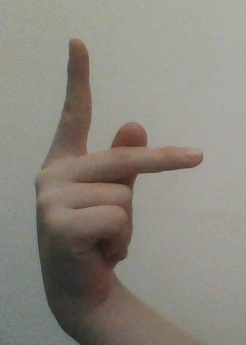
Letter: dha